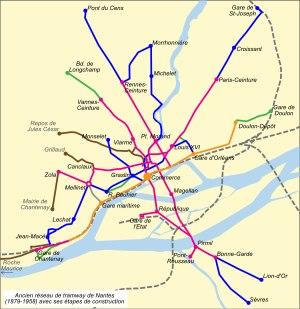
L’ancien tramway de Nantes est le premier réseau de tramway de la ville de Nantes. Il a existé entre 1879, date de mise en service de la première ligne, et 1958, date de fermeture définitive du réseau. Nantes a été la première ville de France à se doter d'un système de tramway à propulsion mécanique, les autres réseaux étant constitués de tramways tirés par des chevaux. Les premiers trams nantais fonctionnent à l'air comprimé, et le réseau est progressivement électrifié à partir de 1913.